Juggernaut (character)

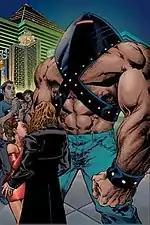
Ultimate Juggernaut, from "Ultimate X-Men Annual" #1 (August 2005). Art by Tom Raney.

The "Ultimate Marvel" imprint title Ultimate X-Men features an alternate universe version of the Juggernaut, who is originally part of the Weapon X program and has ties to Rogue, having grown up in the same trailer park. At some point in his life he was incarcerated by Weapon X and forced to act as a living weapon under the direction of Col. John Wraith. Juggernaut is part of the strike force that takes out the X-Men, forcing them into Weapon X as well. Cain and Rogue share a cell while both are forced to serve Weapon X. When The Brotherhood of Mutant Supremacy remove the security implants that are prohibiting the mutants from leaving their cells, Juggernaut fights for his freedom. After the entire ordeal, Cain is offered a place with both Xavier's X-Men and The Brotherhood. Cain chooses The Brotherhood but later leaves the team for parts unknown. Cain is captured by S.H.I.E.L.D. However, en route to a prison designed to contain the Hulk, there is an accident, and Cain broke free. Retrieving his helmet, he tracks down Rogue, who is a thief along with Gambit, stealing the Cyttorak Gem from the Fenris twins. He also reveals that he has a crush on Rogue. Juggernaut is bonded with the gem when Gambit shoves it into his helmet.